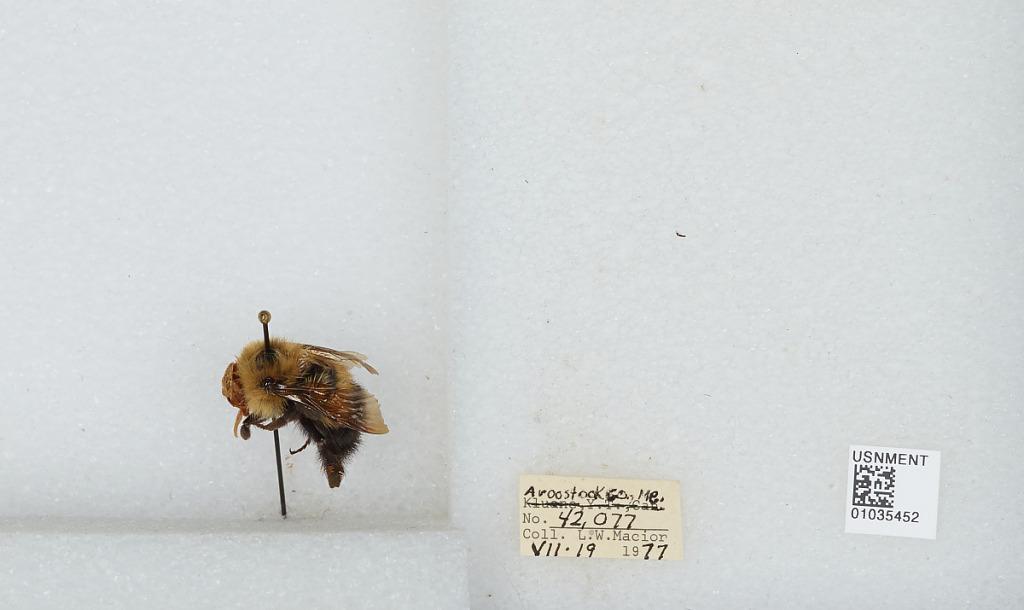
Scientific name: Bombus (Pyrobombus) vagans vagans Smith
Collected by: L. Macior
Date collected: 1977-7-19
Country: United States
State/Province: Maine
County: Aroostook
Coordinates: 46.65, -68.58